Ota, Corse-du-Sud

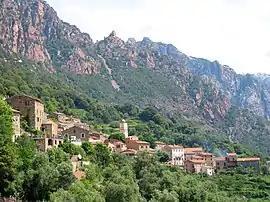
The village of Ota

Ota is a commune in the Corse-du-Sud department of France on the island of Corsica.